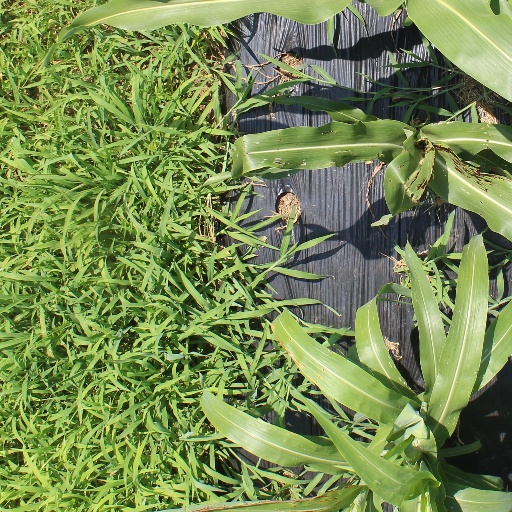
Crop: sorghum